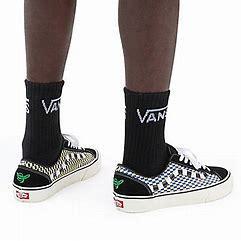
Brand: Vans
Model: Style 36 Decon Sf Skate